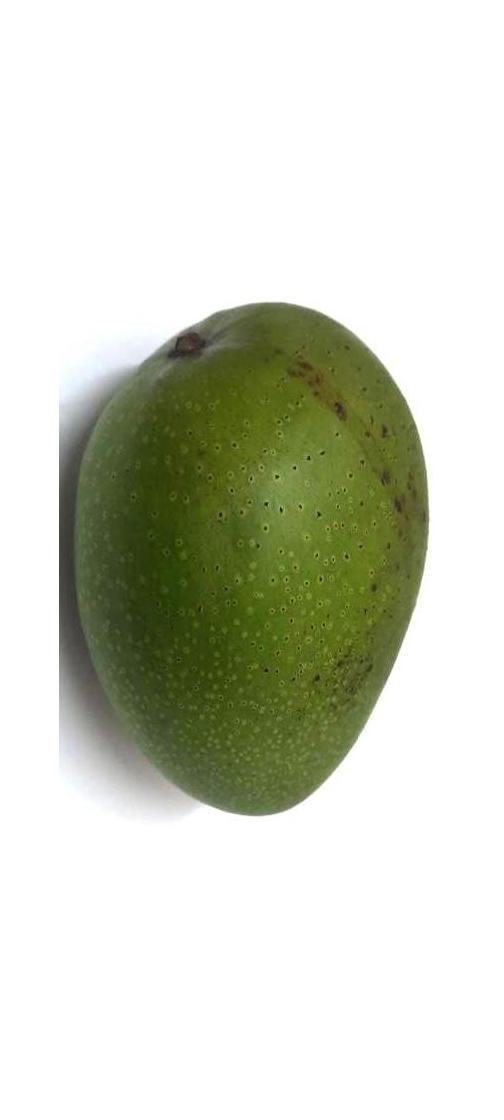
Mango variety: Ashshina Zhinuk